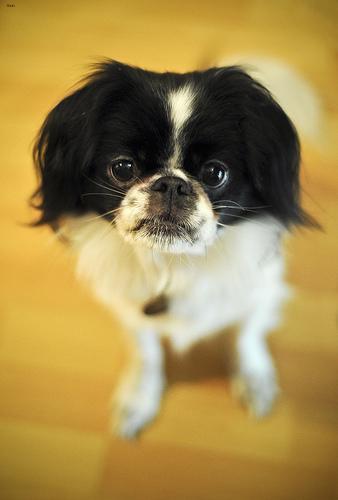
japanese chin